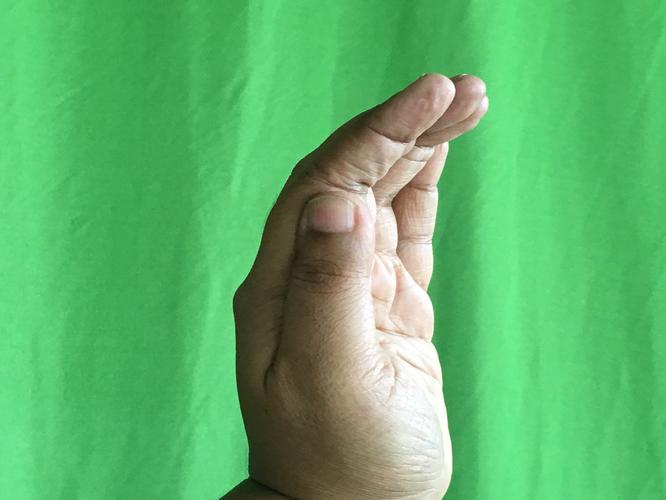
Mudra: Sarpasirsha
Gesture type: single_hand